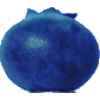
Label: huckleberry